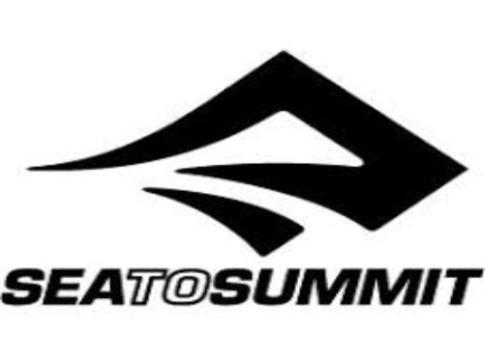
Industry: Sports